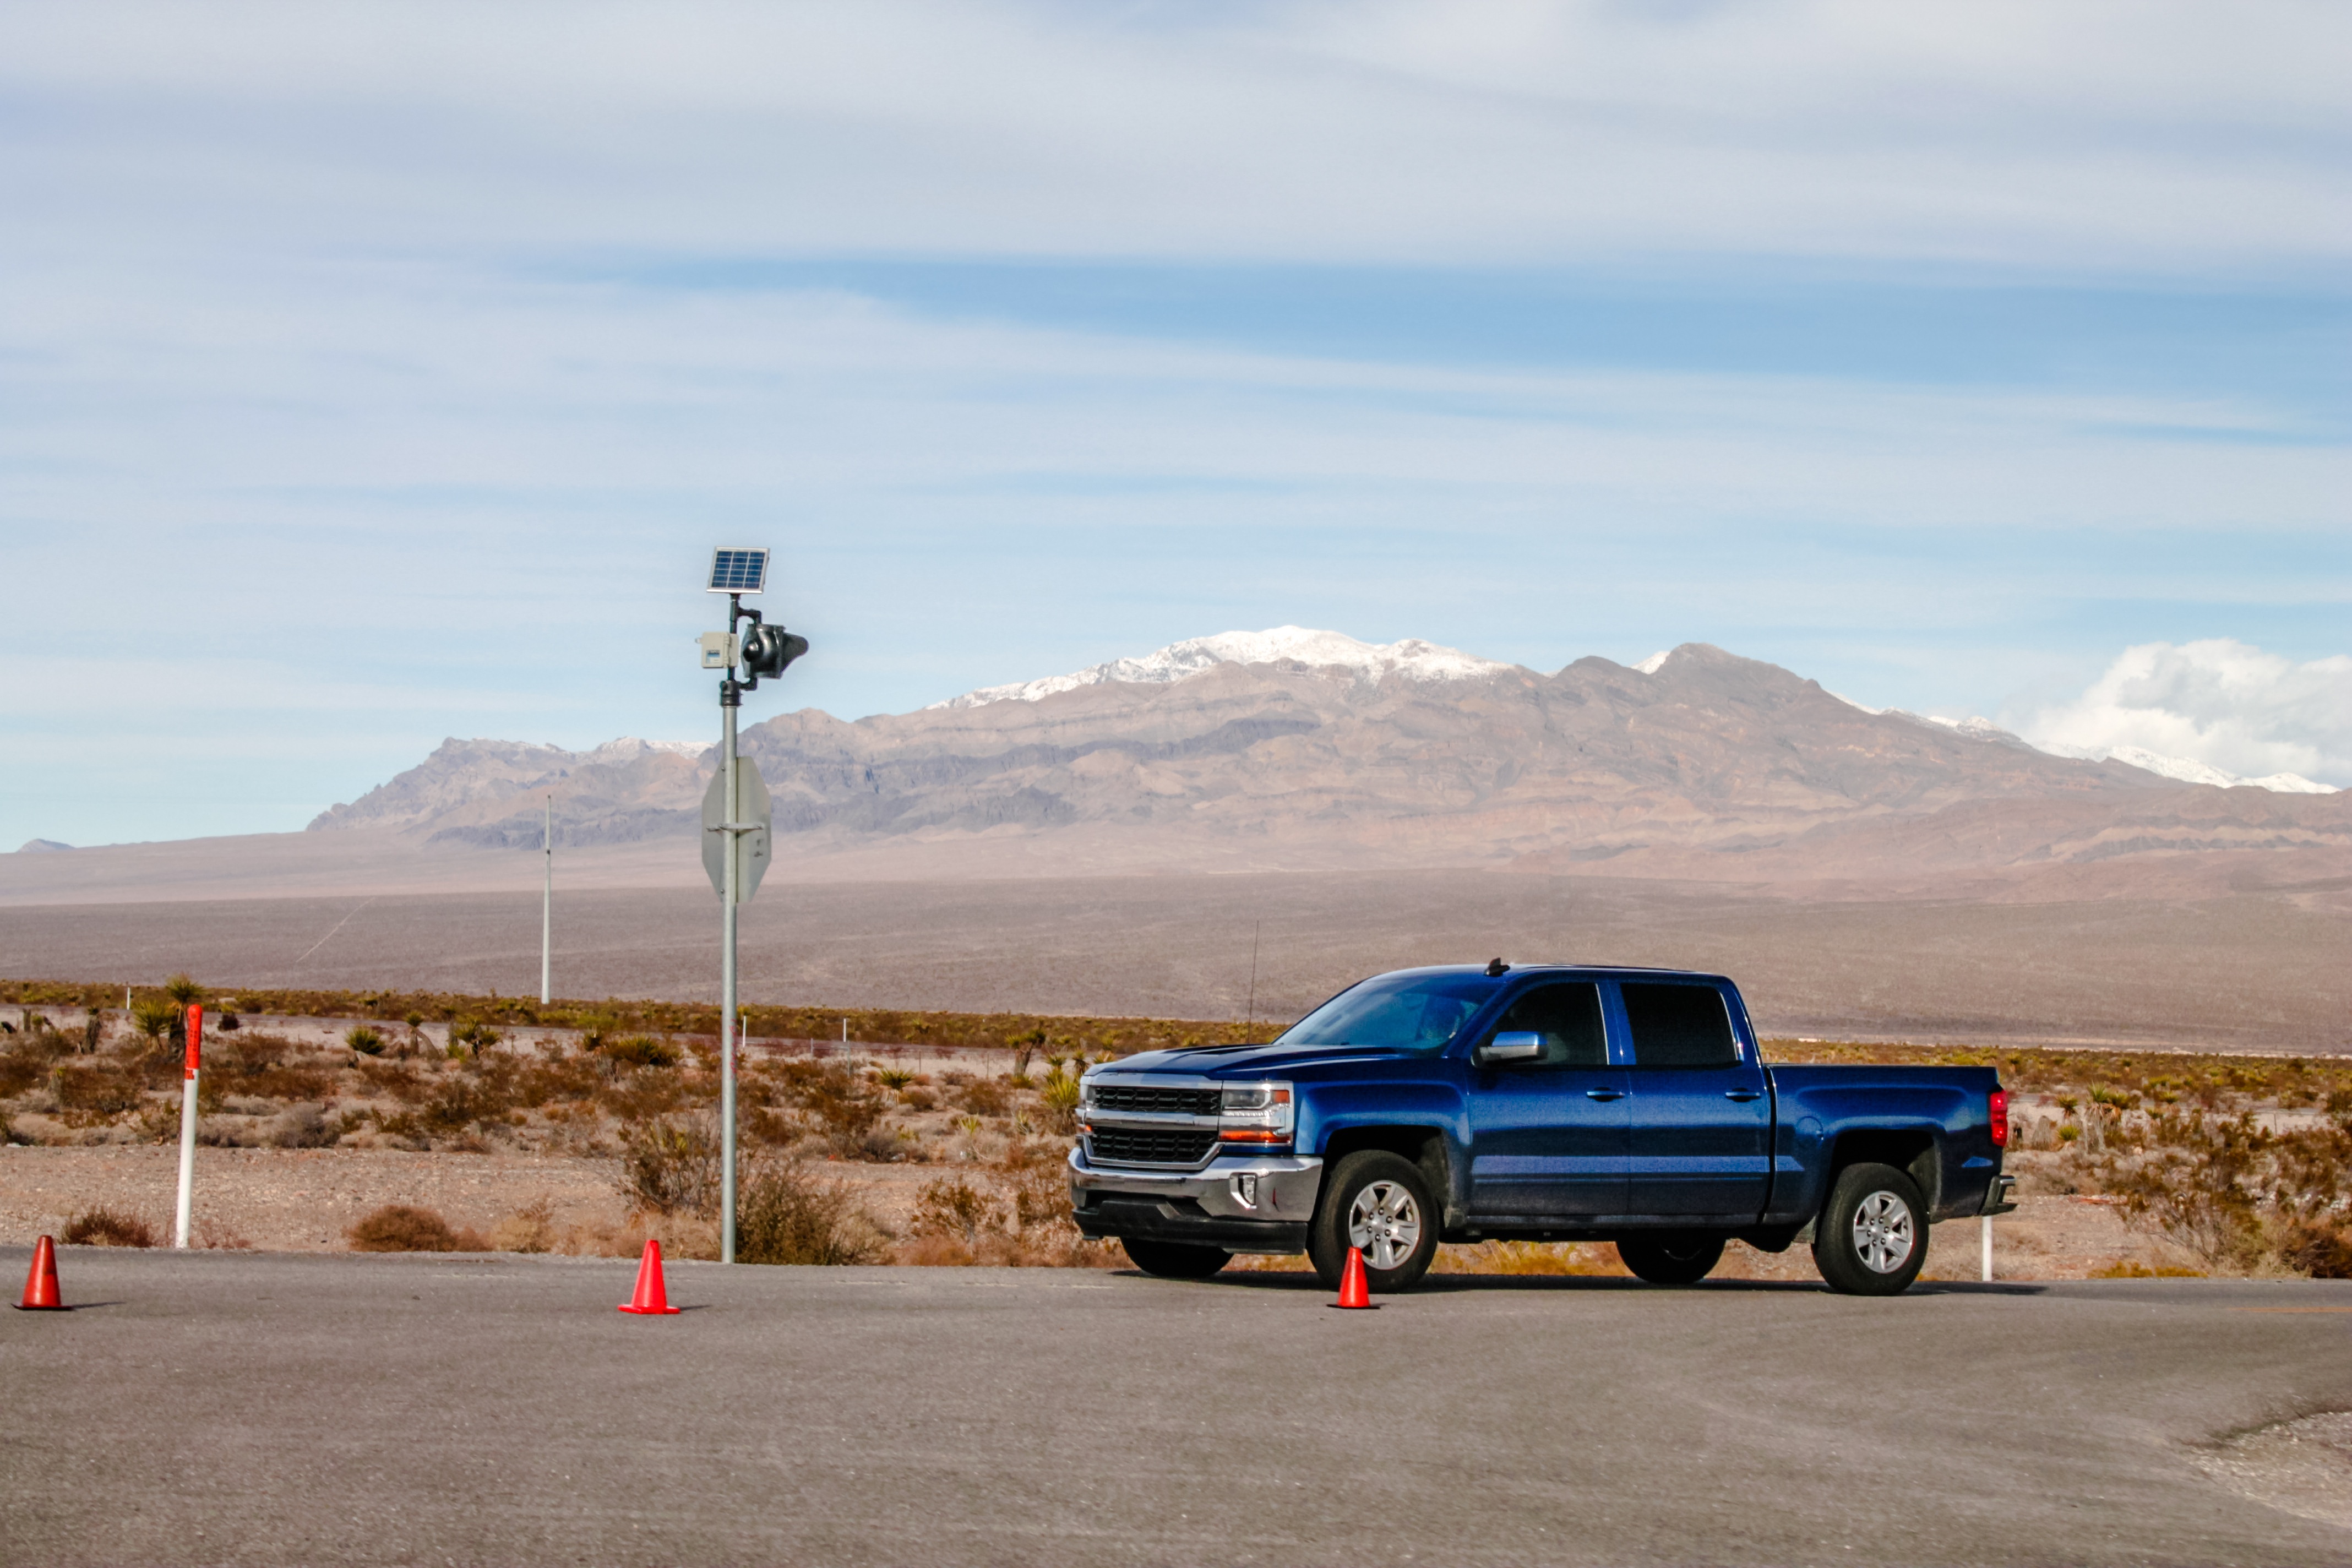
landscape, architecture, road, skyline, traffic, street, car, night, desert, highway, driving, city, urban, cityscape, vacation, travel, sign, vehicle, symbol, usa, america, landmark, tourism, neon, gamble, road trip, fun, hotel, welcome, famous, las, vegas, nevada, casino, gambling, entertainment, strip, fabulous, las vegas, sin, las vegas strip, las vegas sign, automobile make, off roading